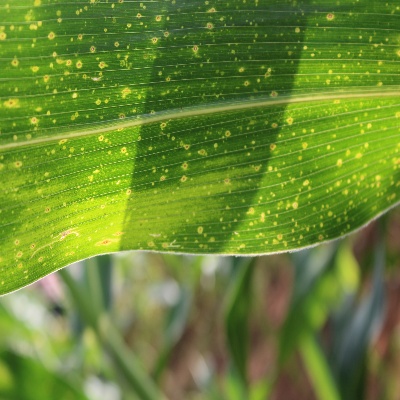
Crop: Maize
Condition: leaf spot